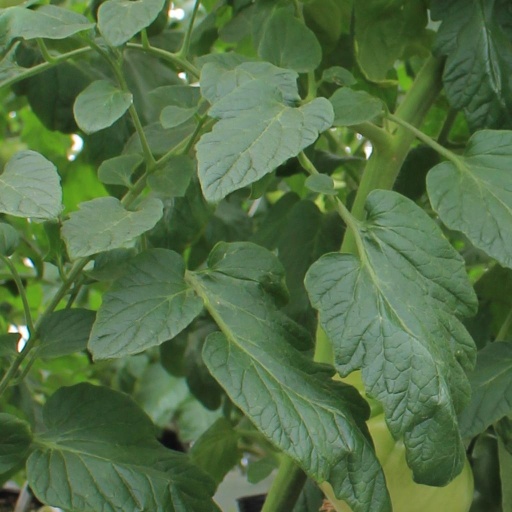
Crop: tomato